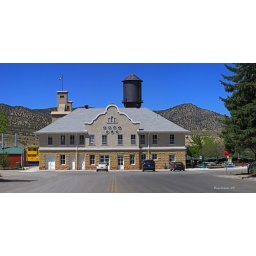
I seen a sign for train rides while in Ely, NV...four shots freehand put together with CS4.